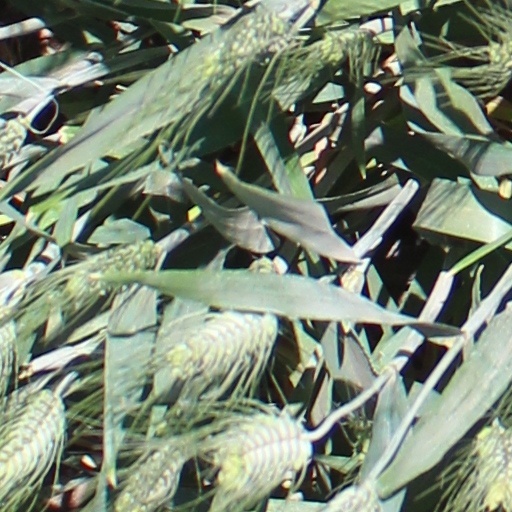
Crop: wheat